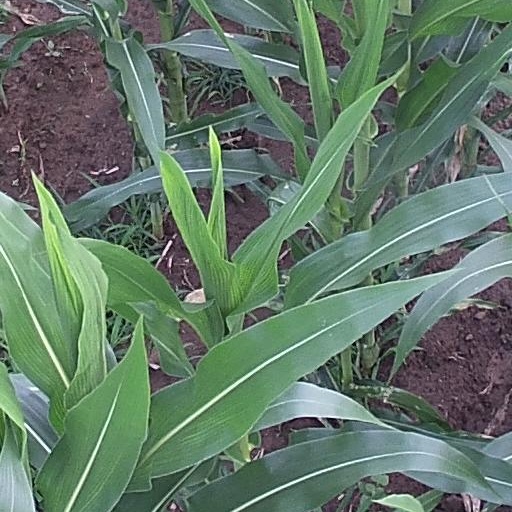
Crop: maize; corn